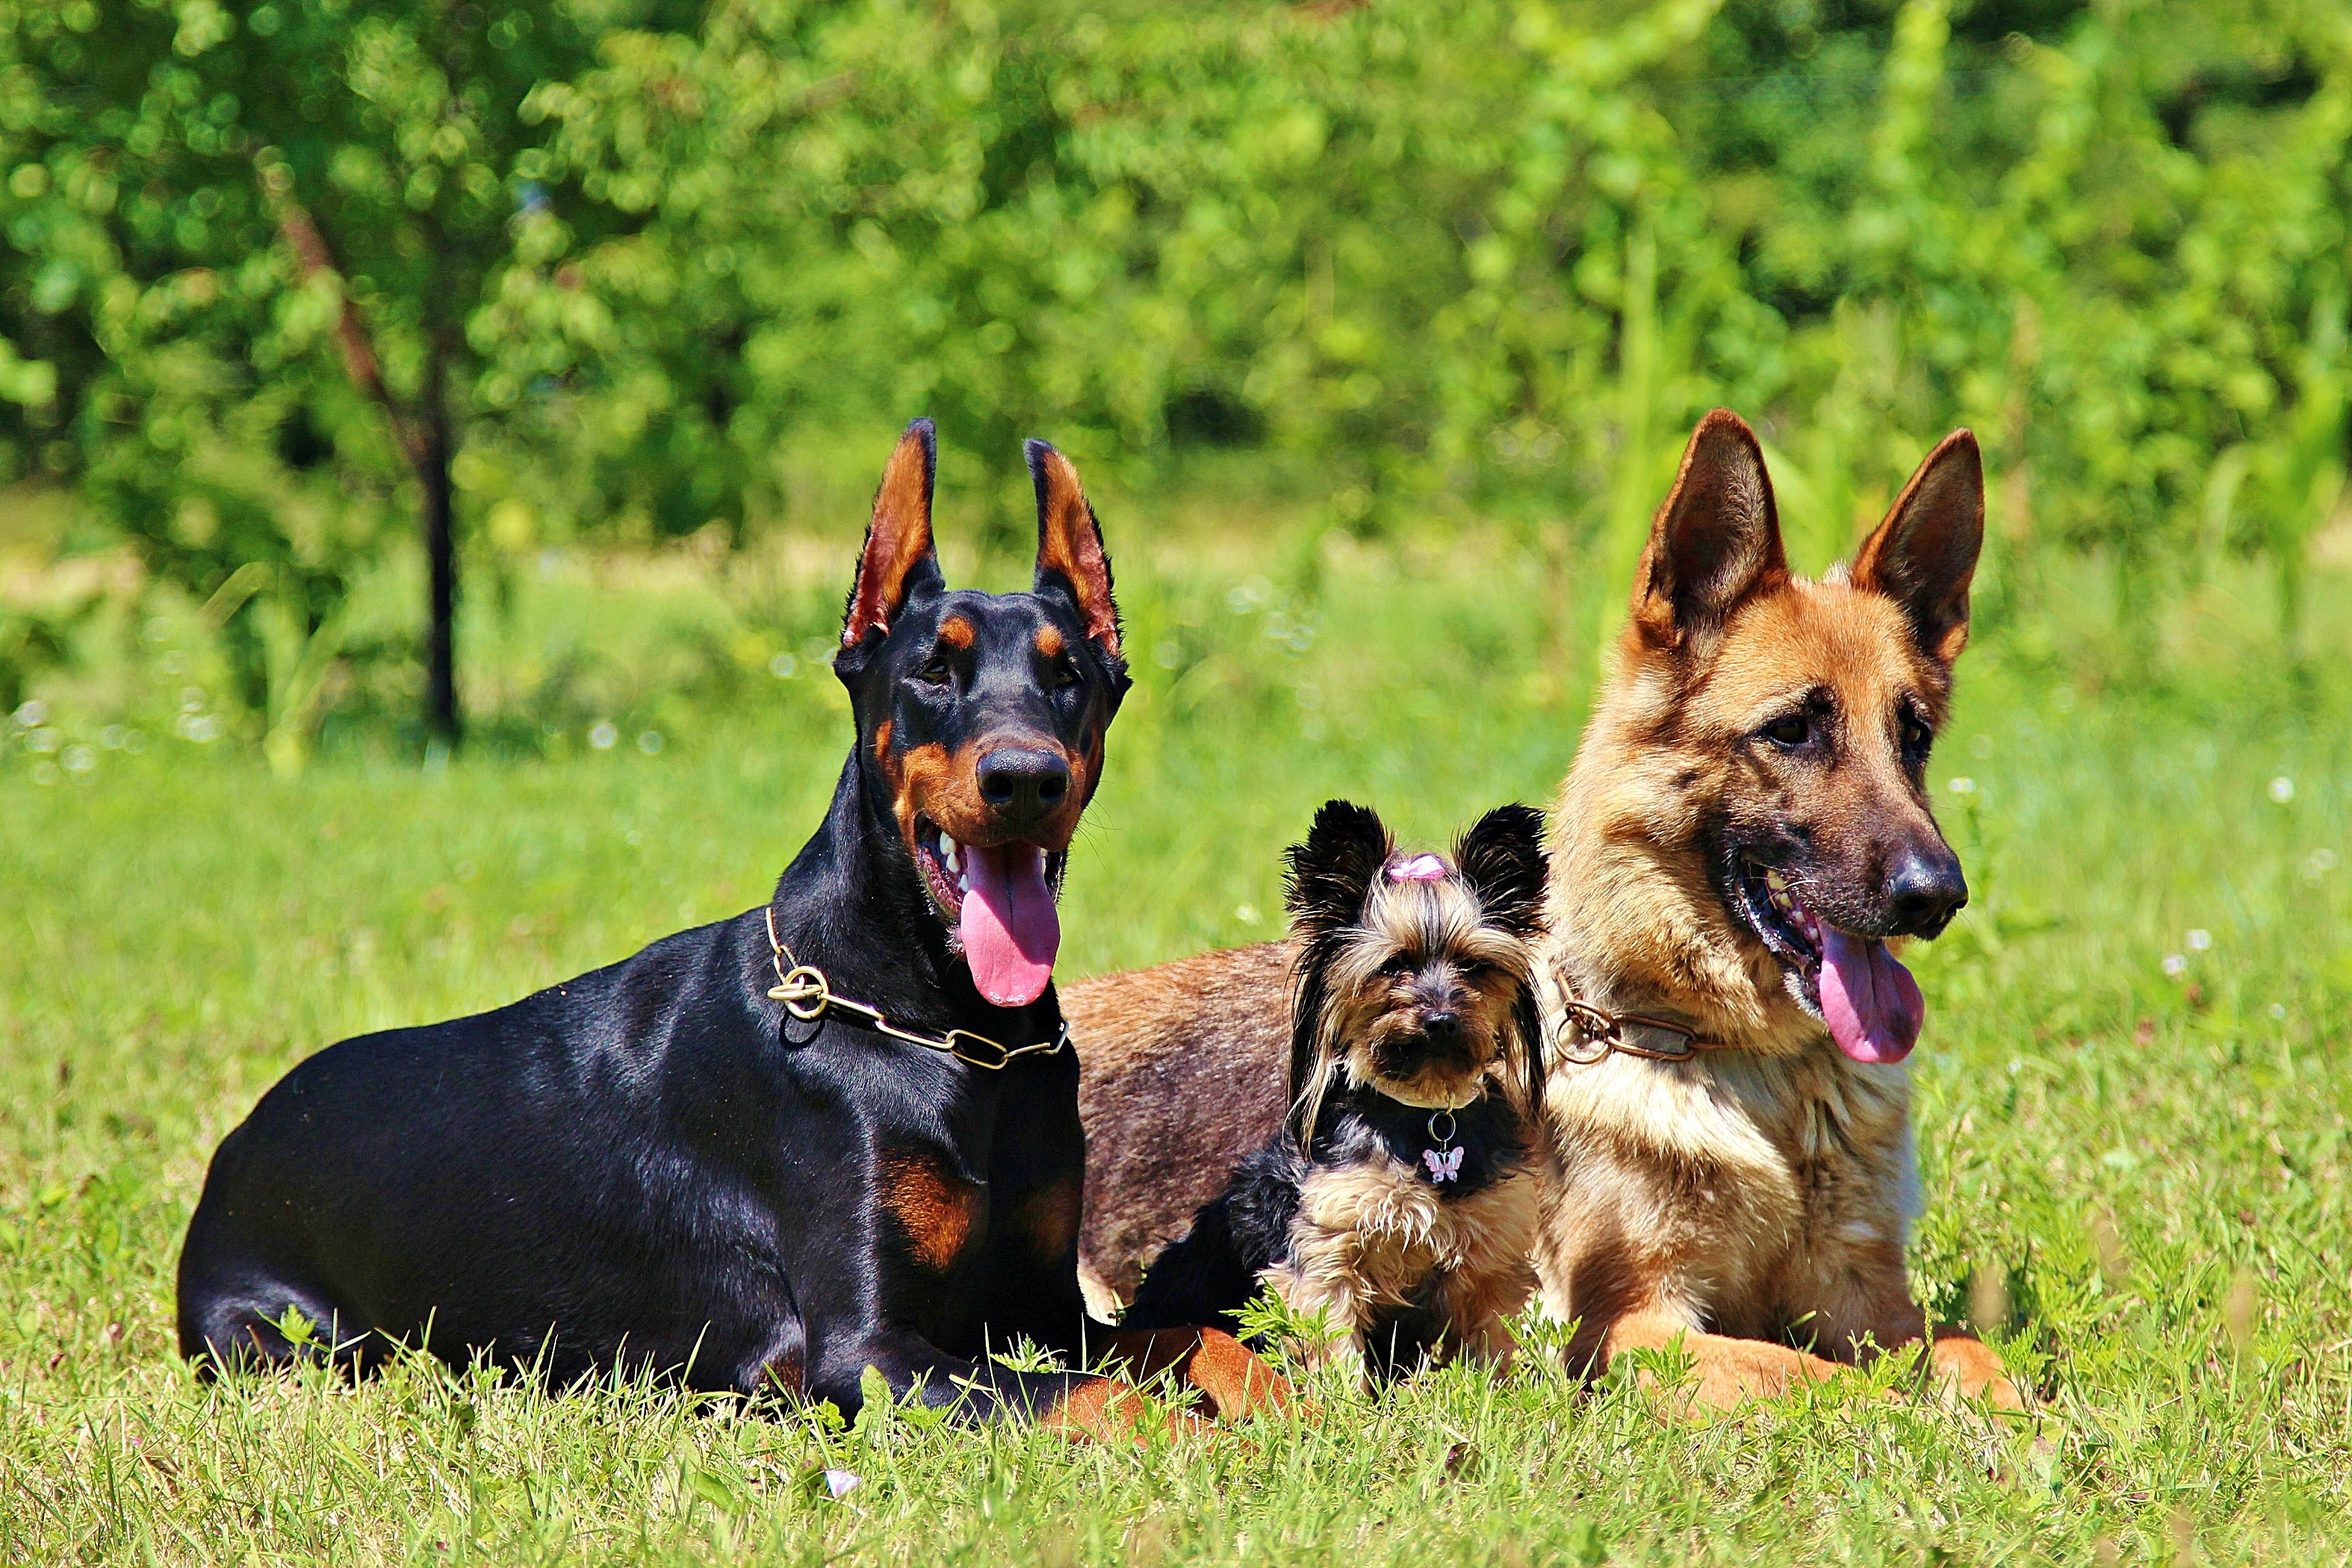
grass, dog, mammal, german shepherd, dogs, vertebrate, dog breed, old german shepherd dog, dog like mammal, carnivoran, german shepherd dog